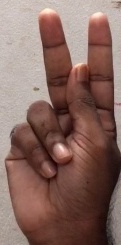
ASL sign: K